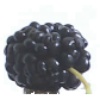
Label: mulberry